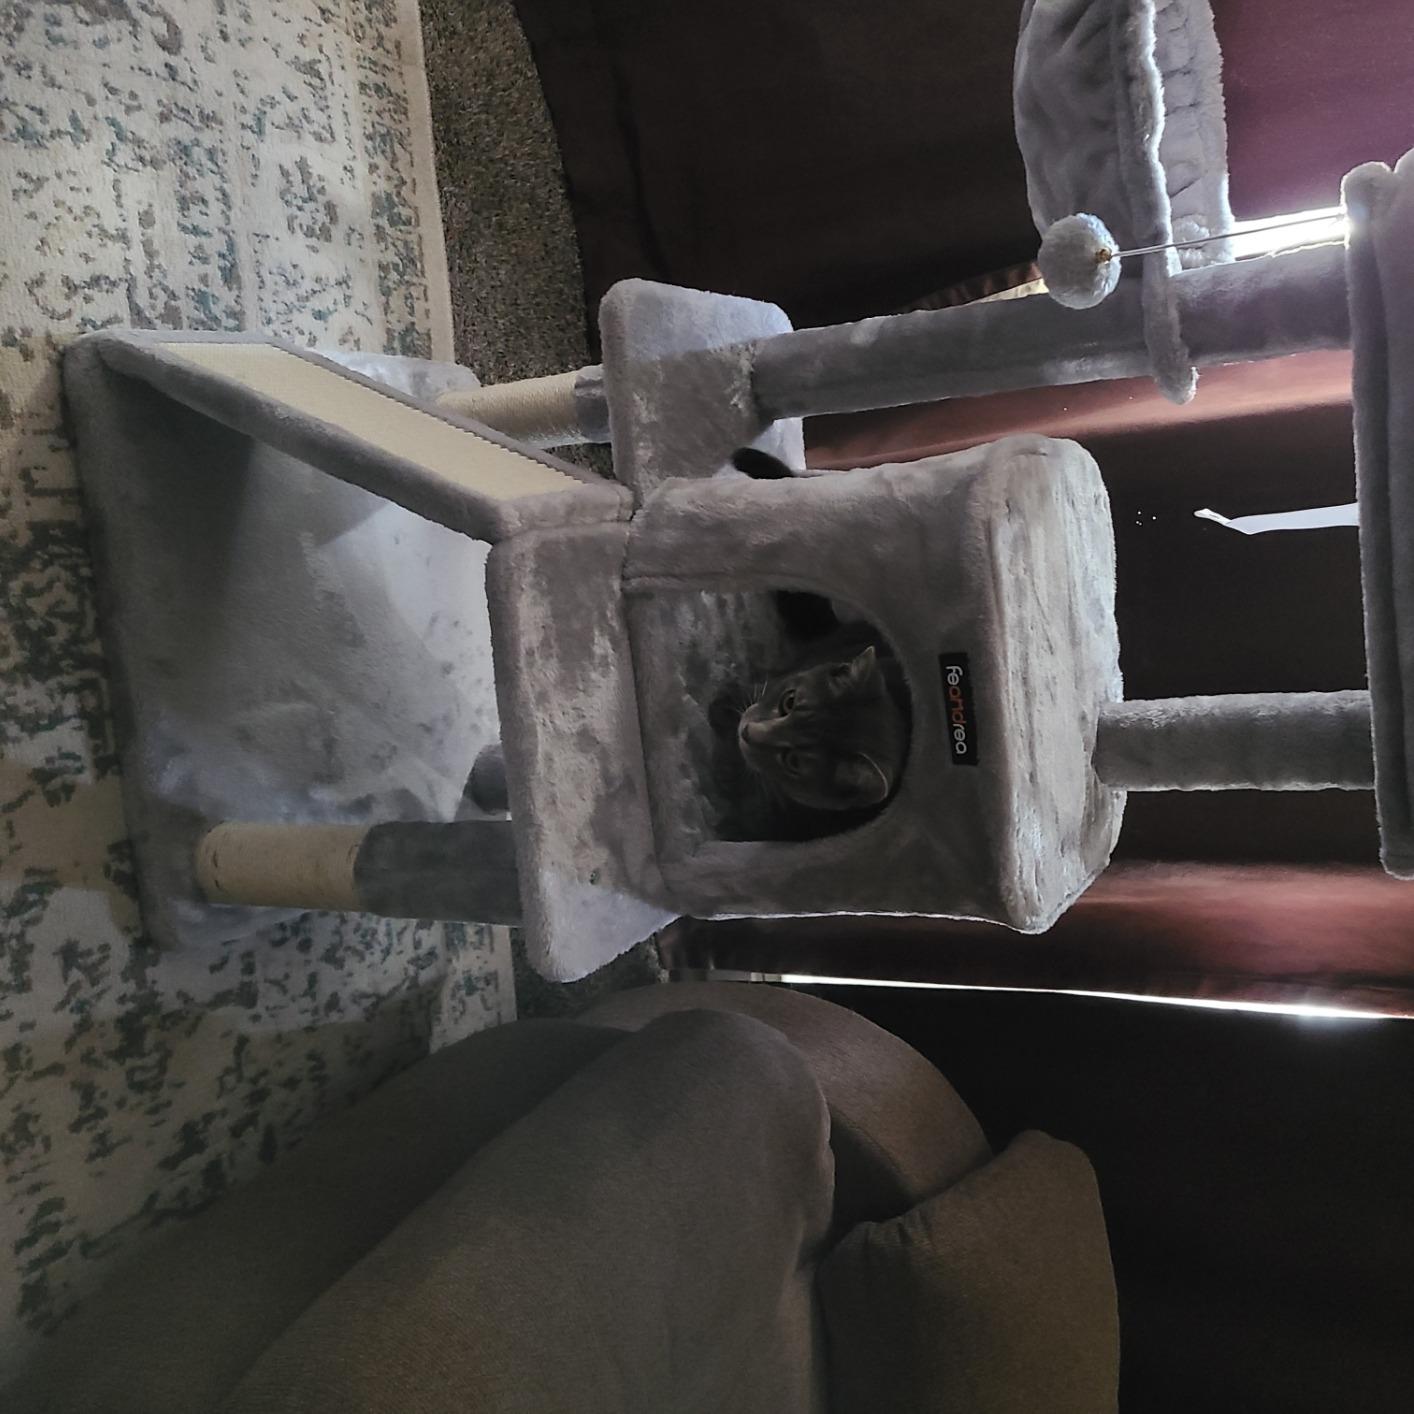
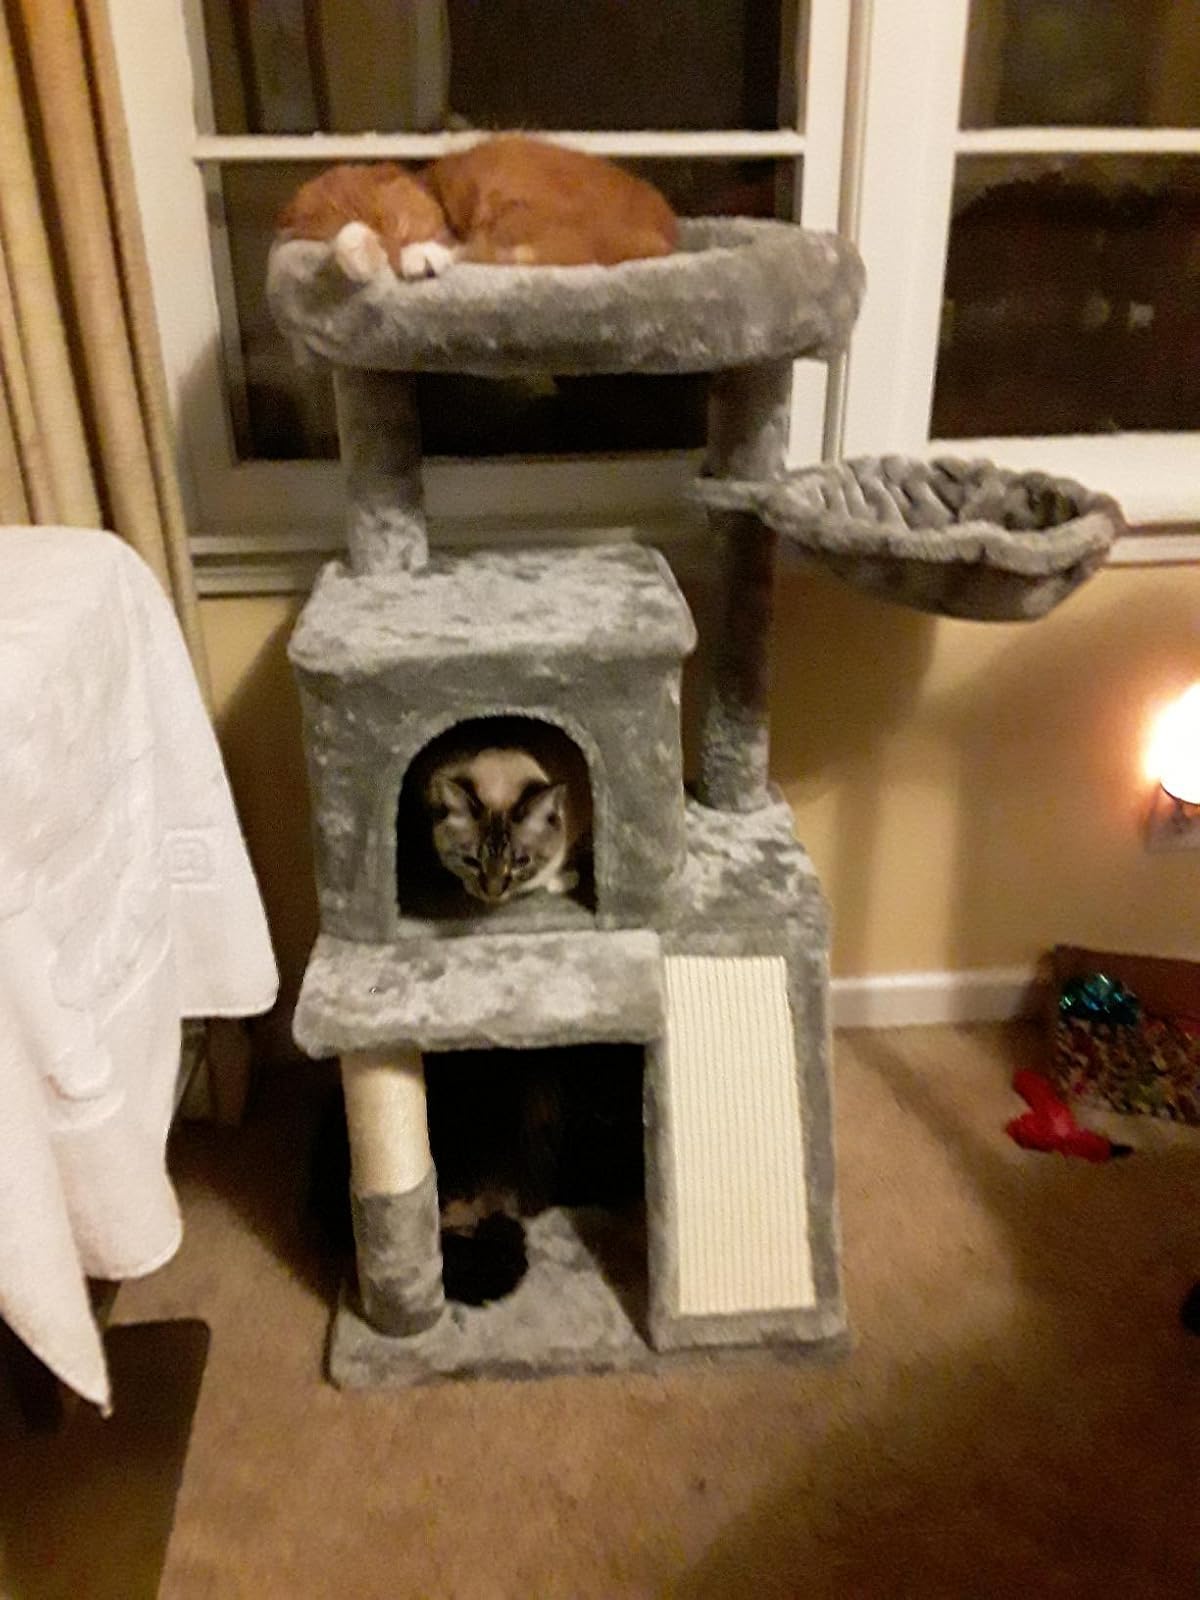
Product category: items_cat tree
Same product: yes